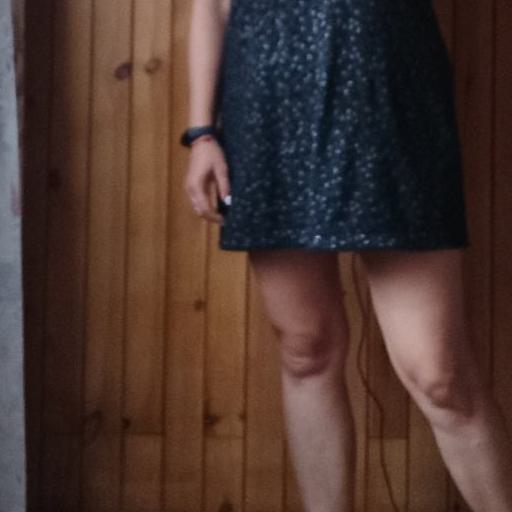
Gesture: no_gesture